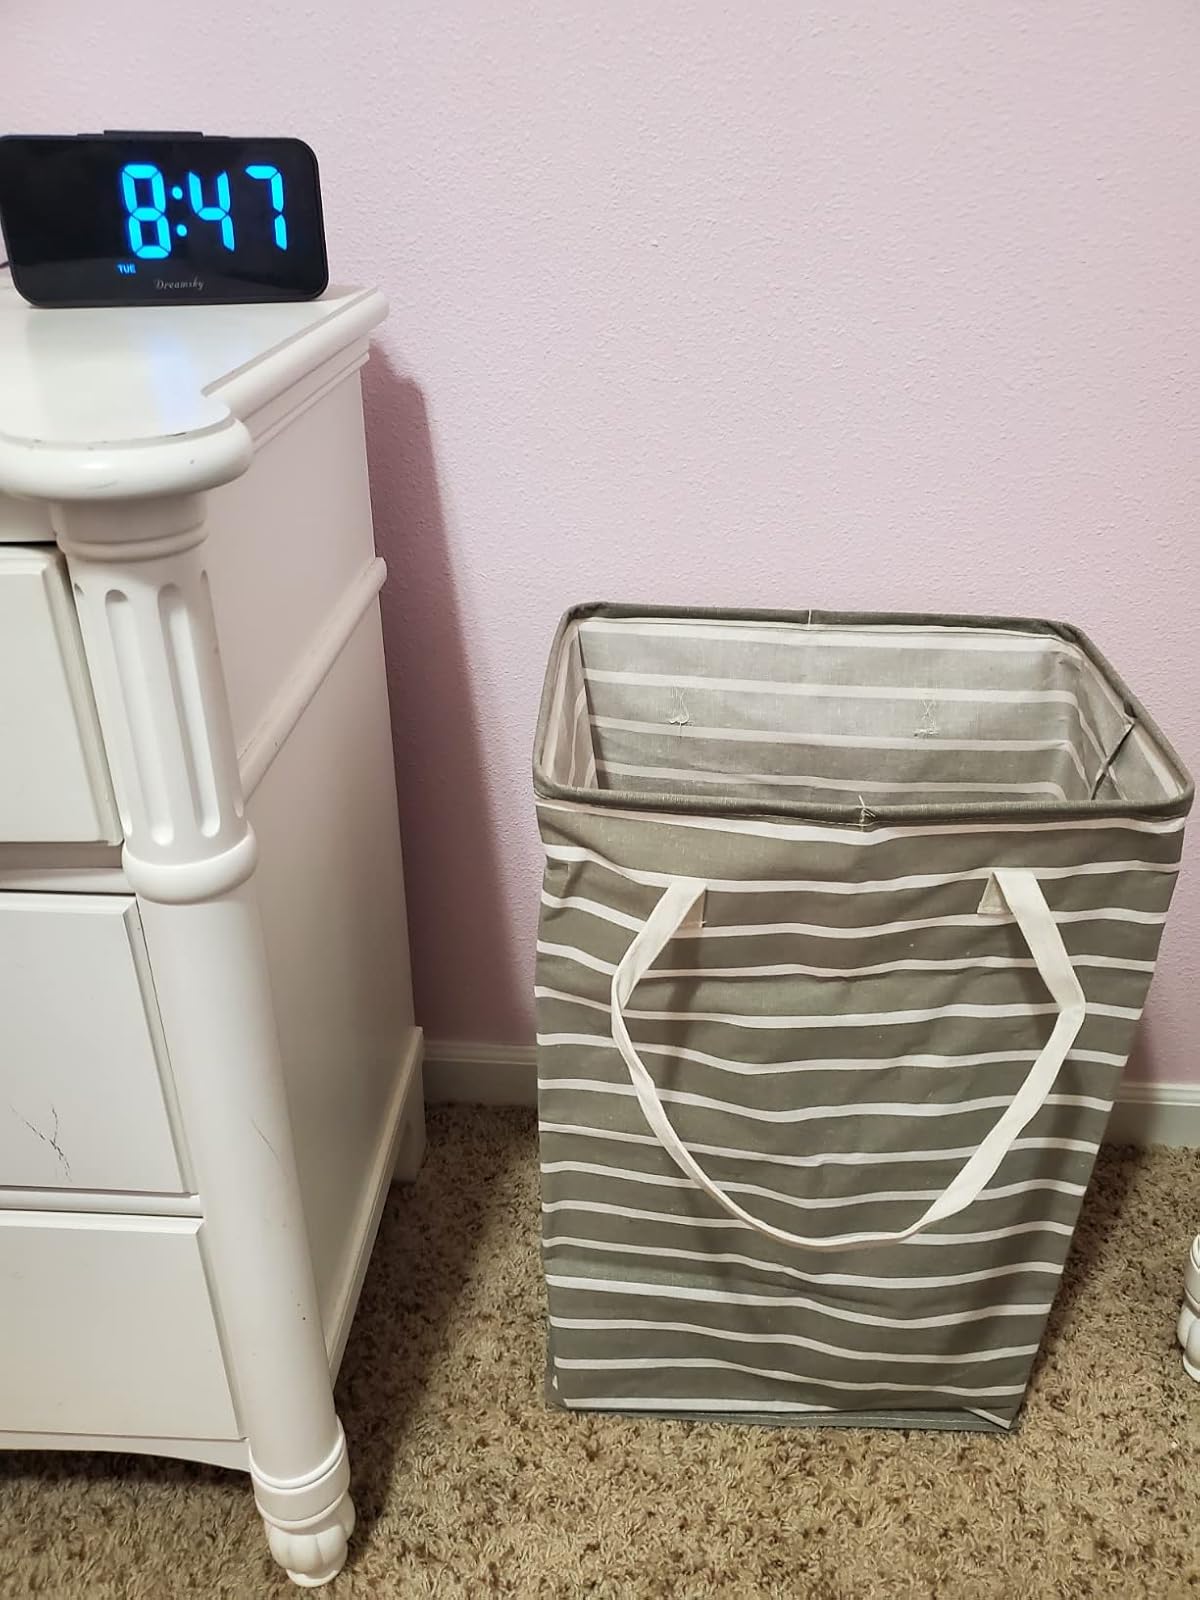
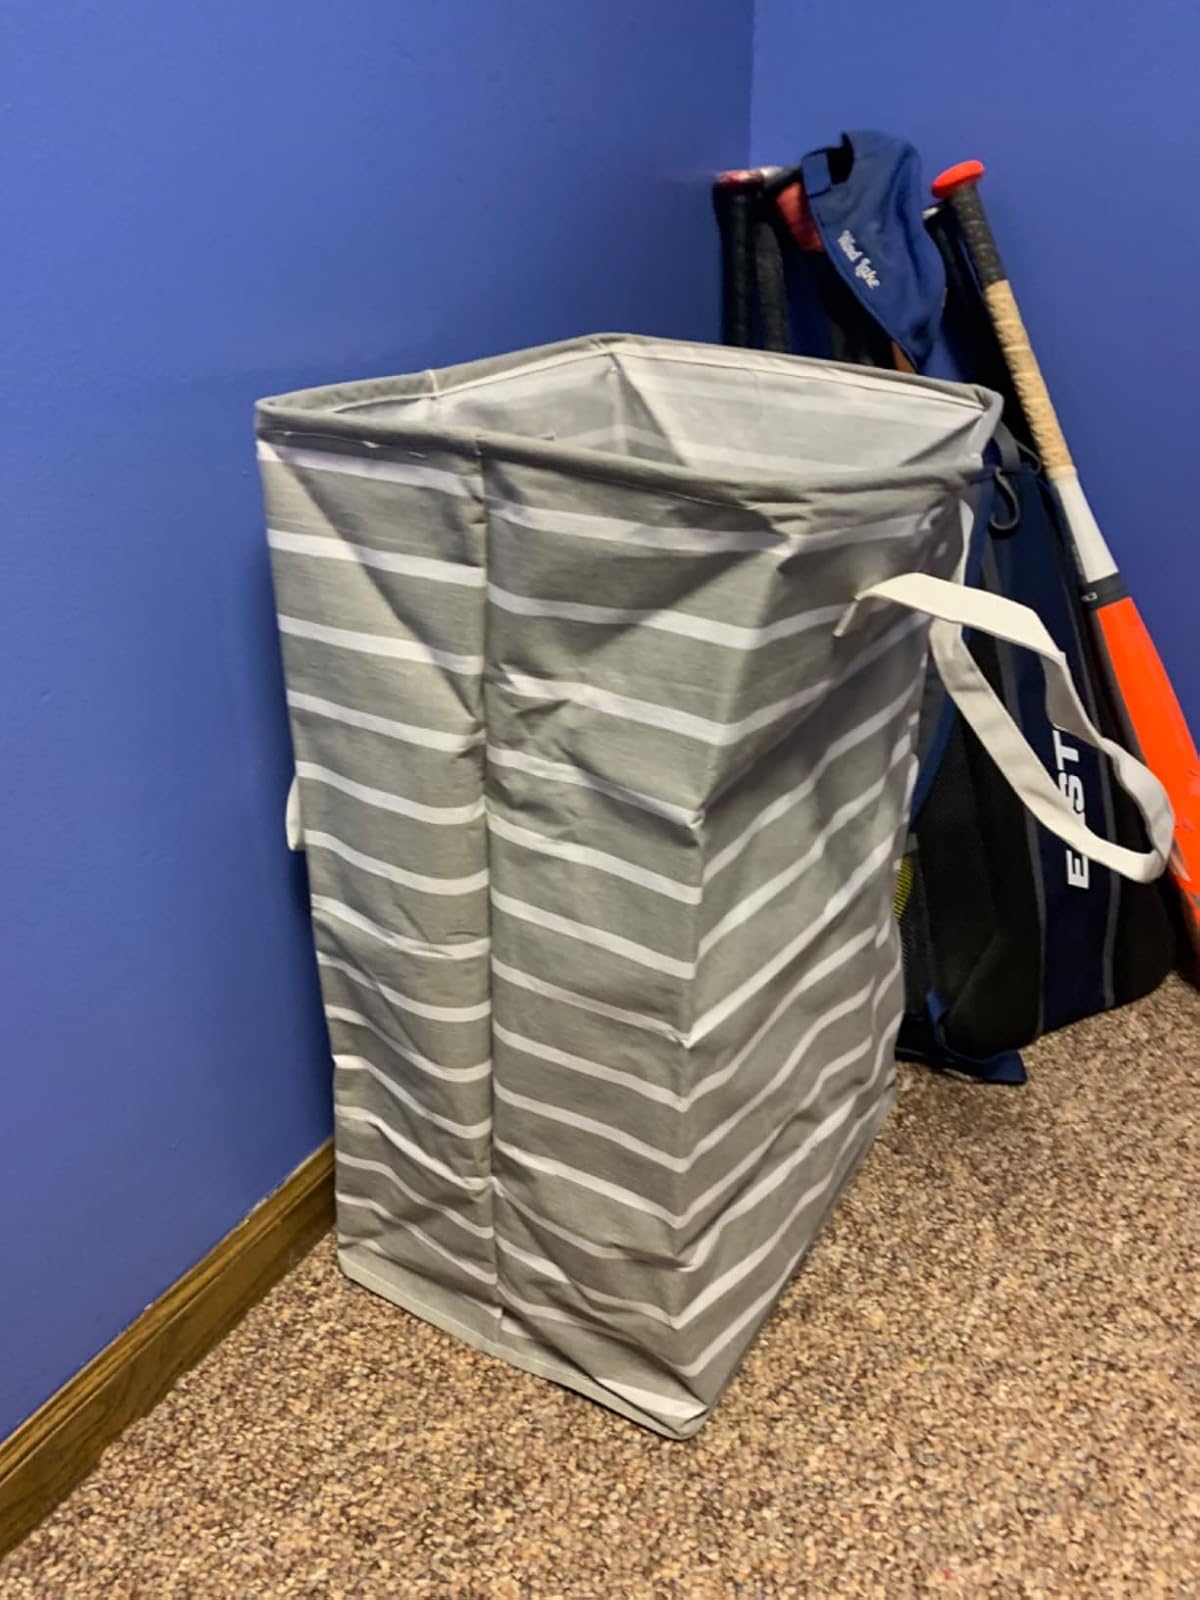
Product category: items_hamper
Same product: yes